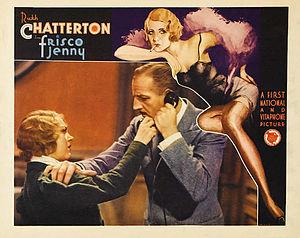
Frisco Jenny est un film américain réalisé par William A. Wellman et sorti en 1932.